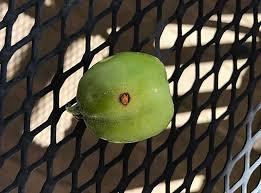
Label: apples